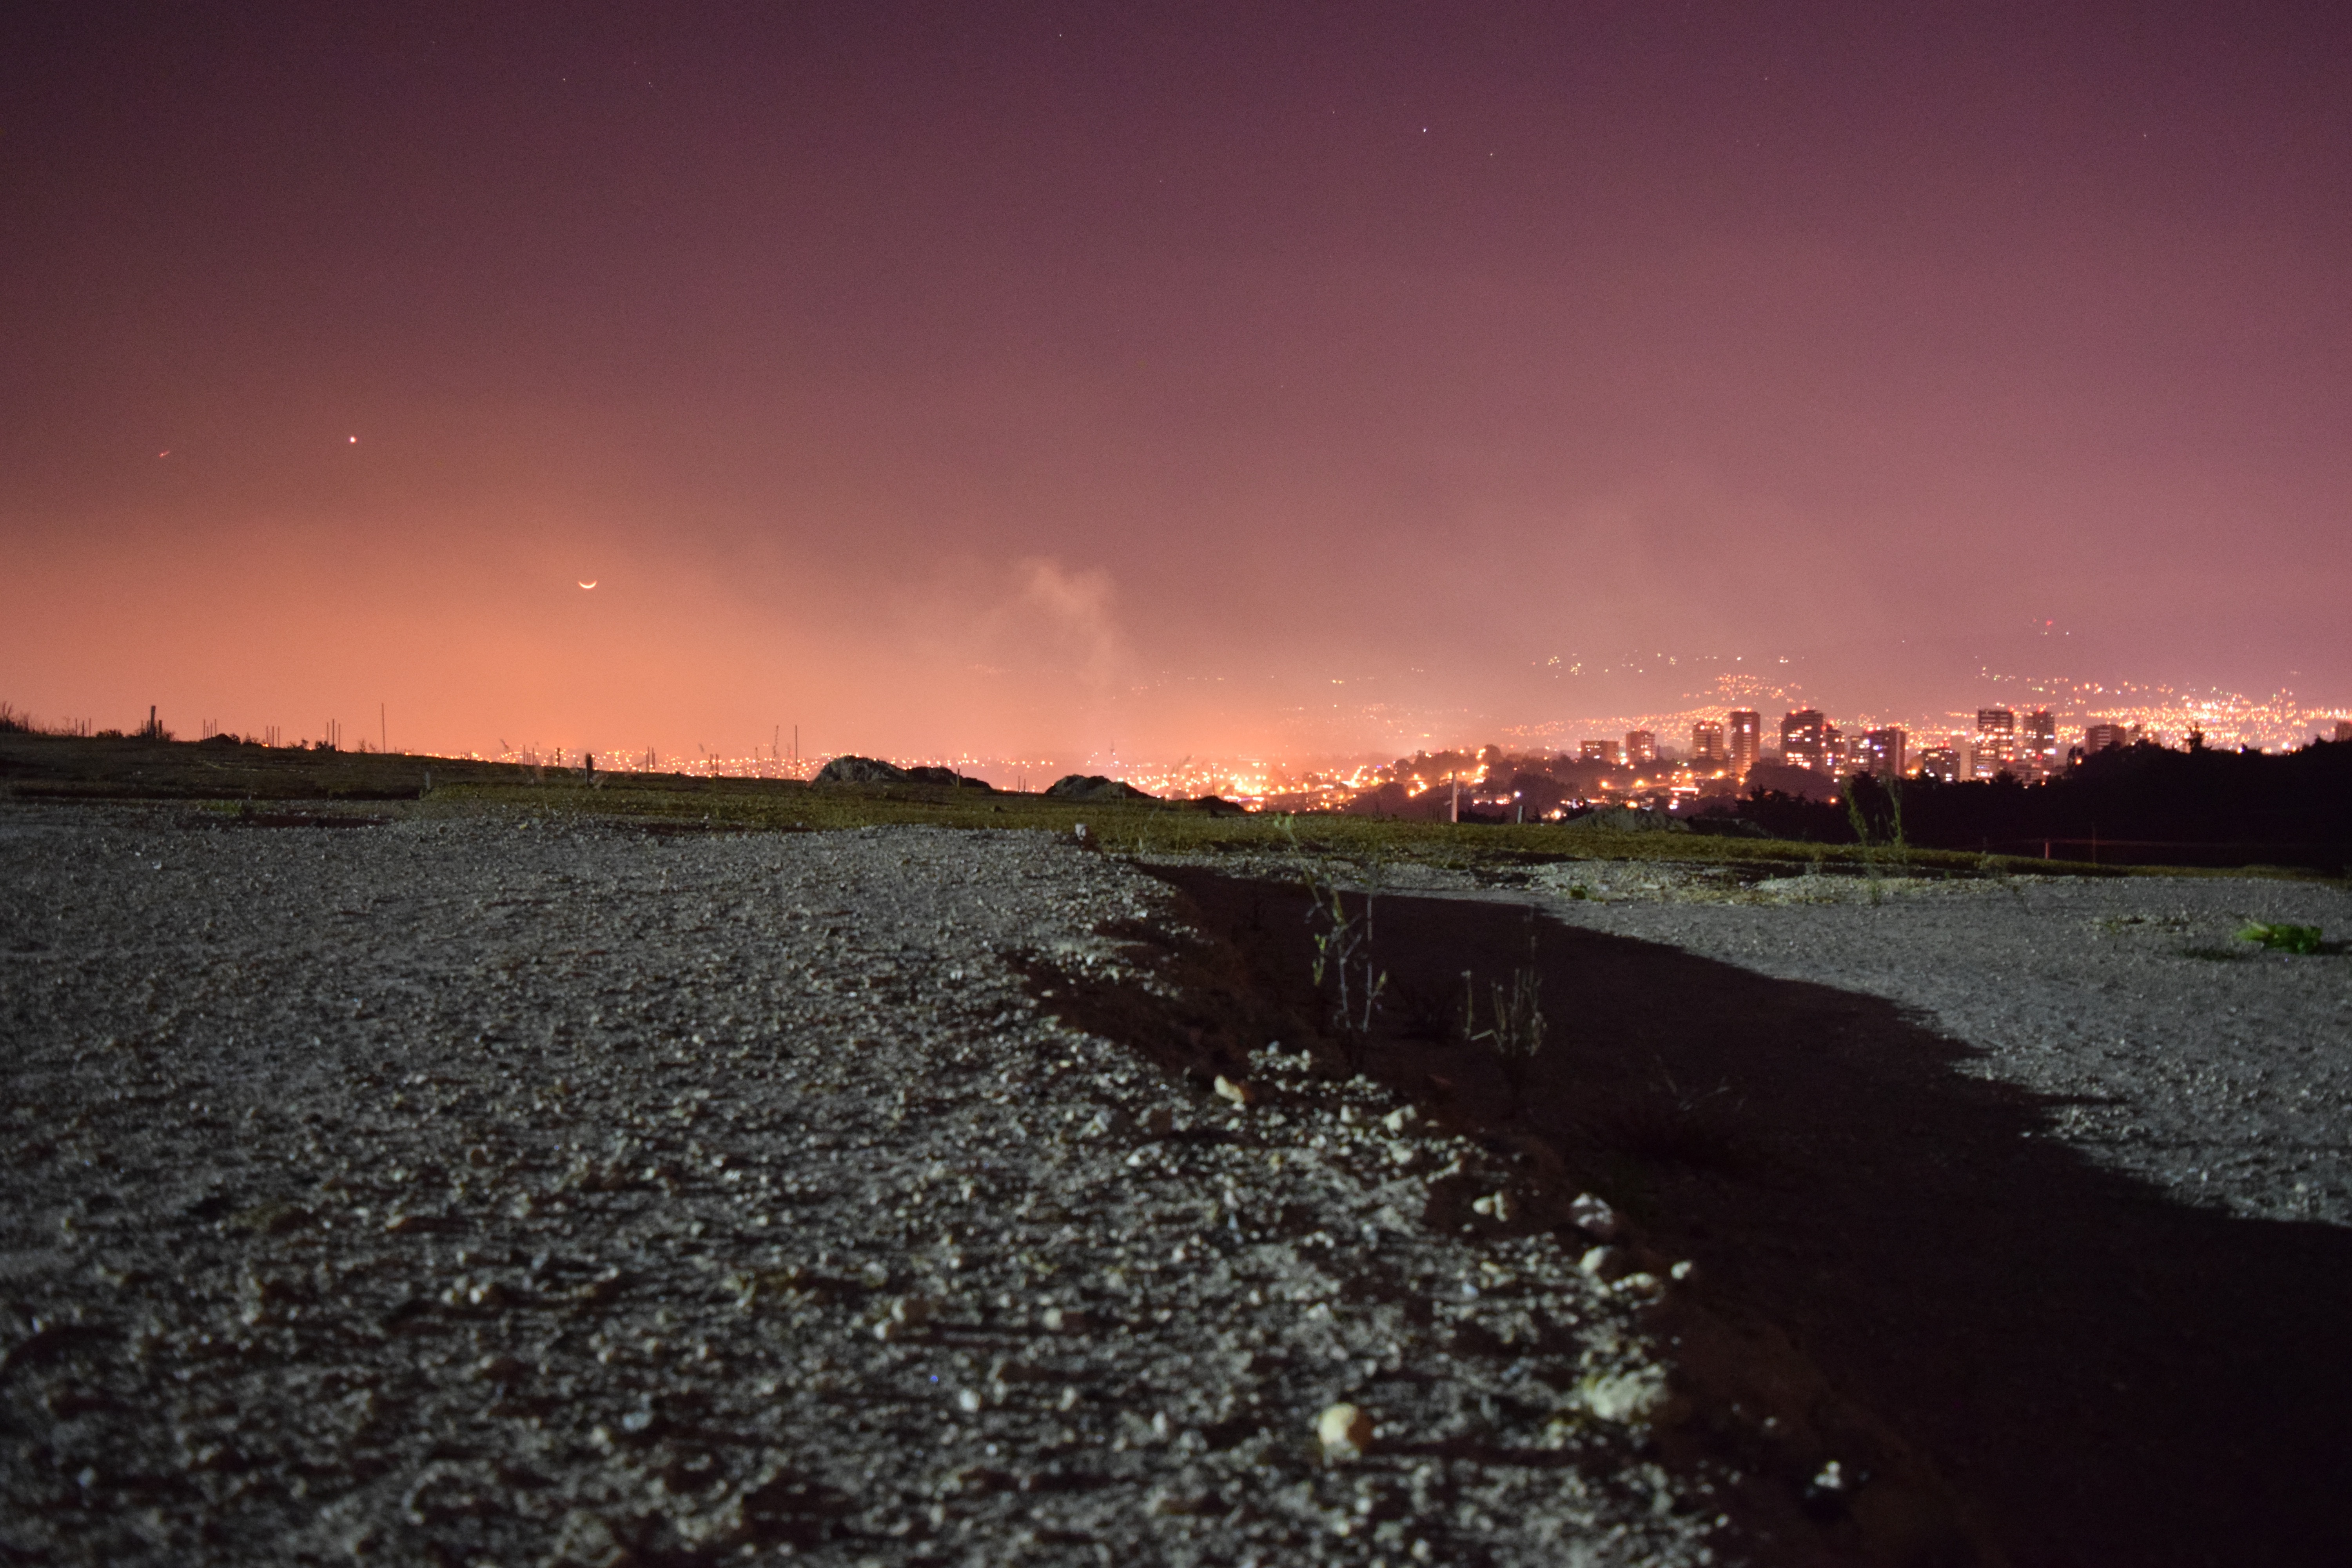
sea, coast, horizon, cloud, sky, sun, sunrise, sunset, night, sunlight, morning, wave, dawn, dusk, evening, reflection, weather, astronomical object, atmospheric phenomenon